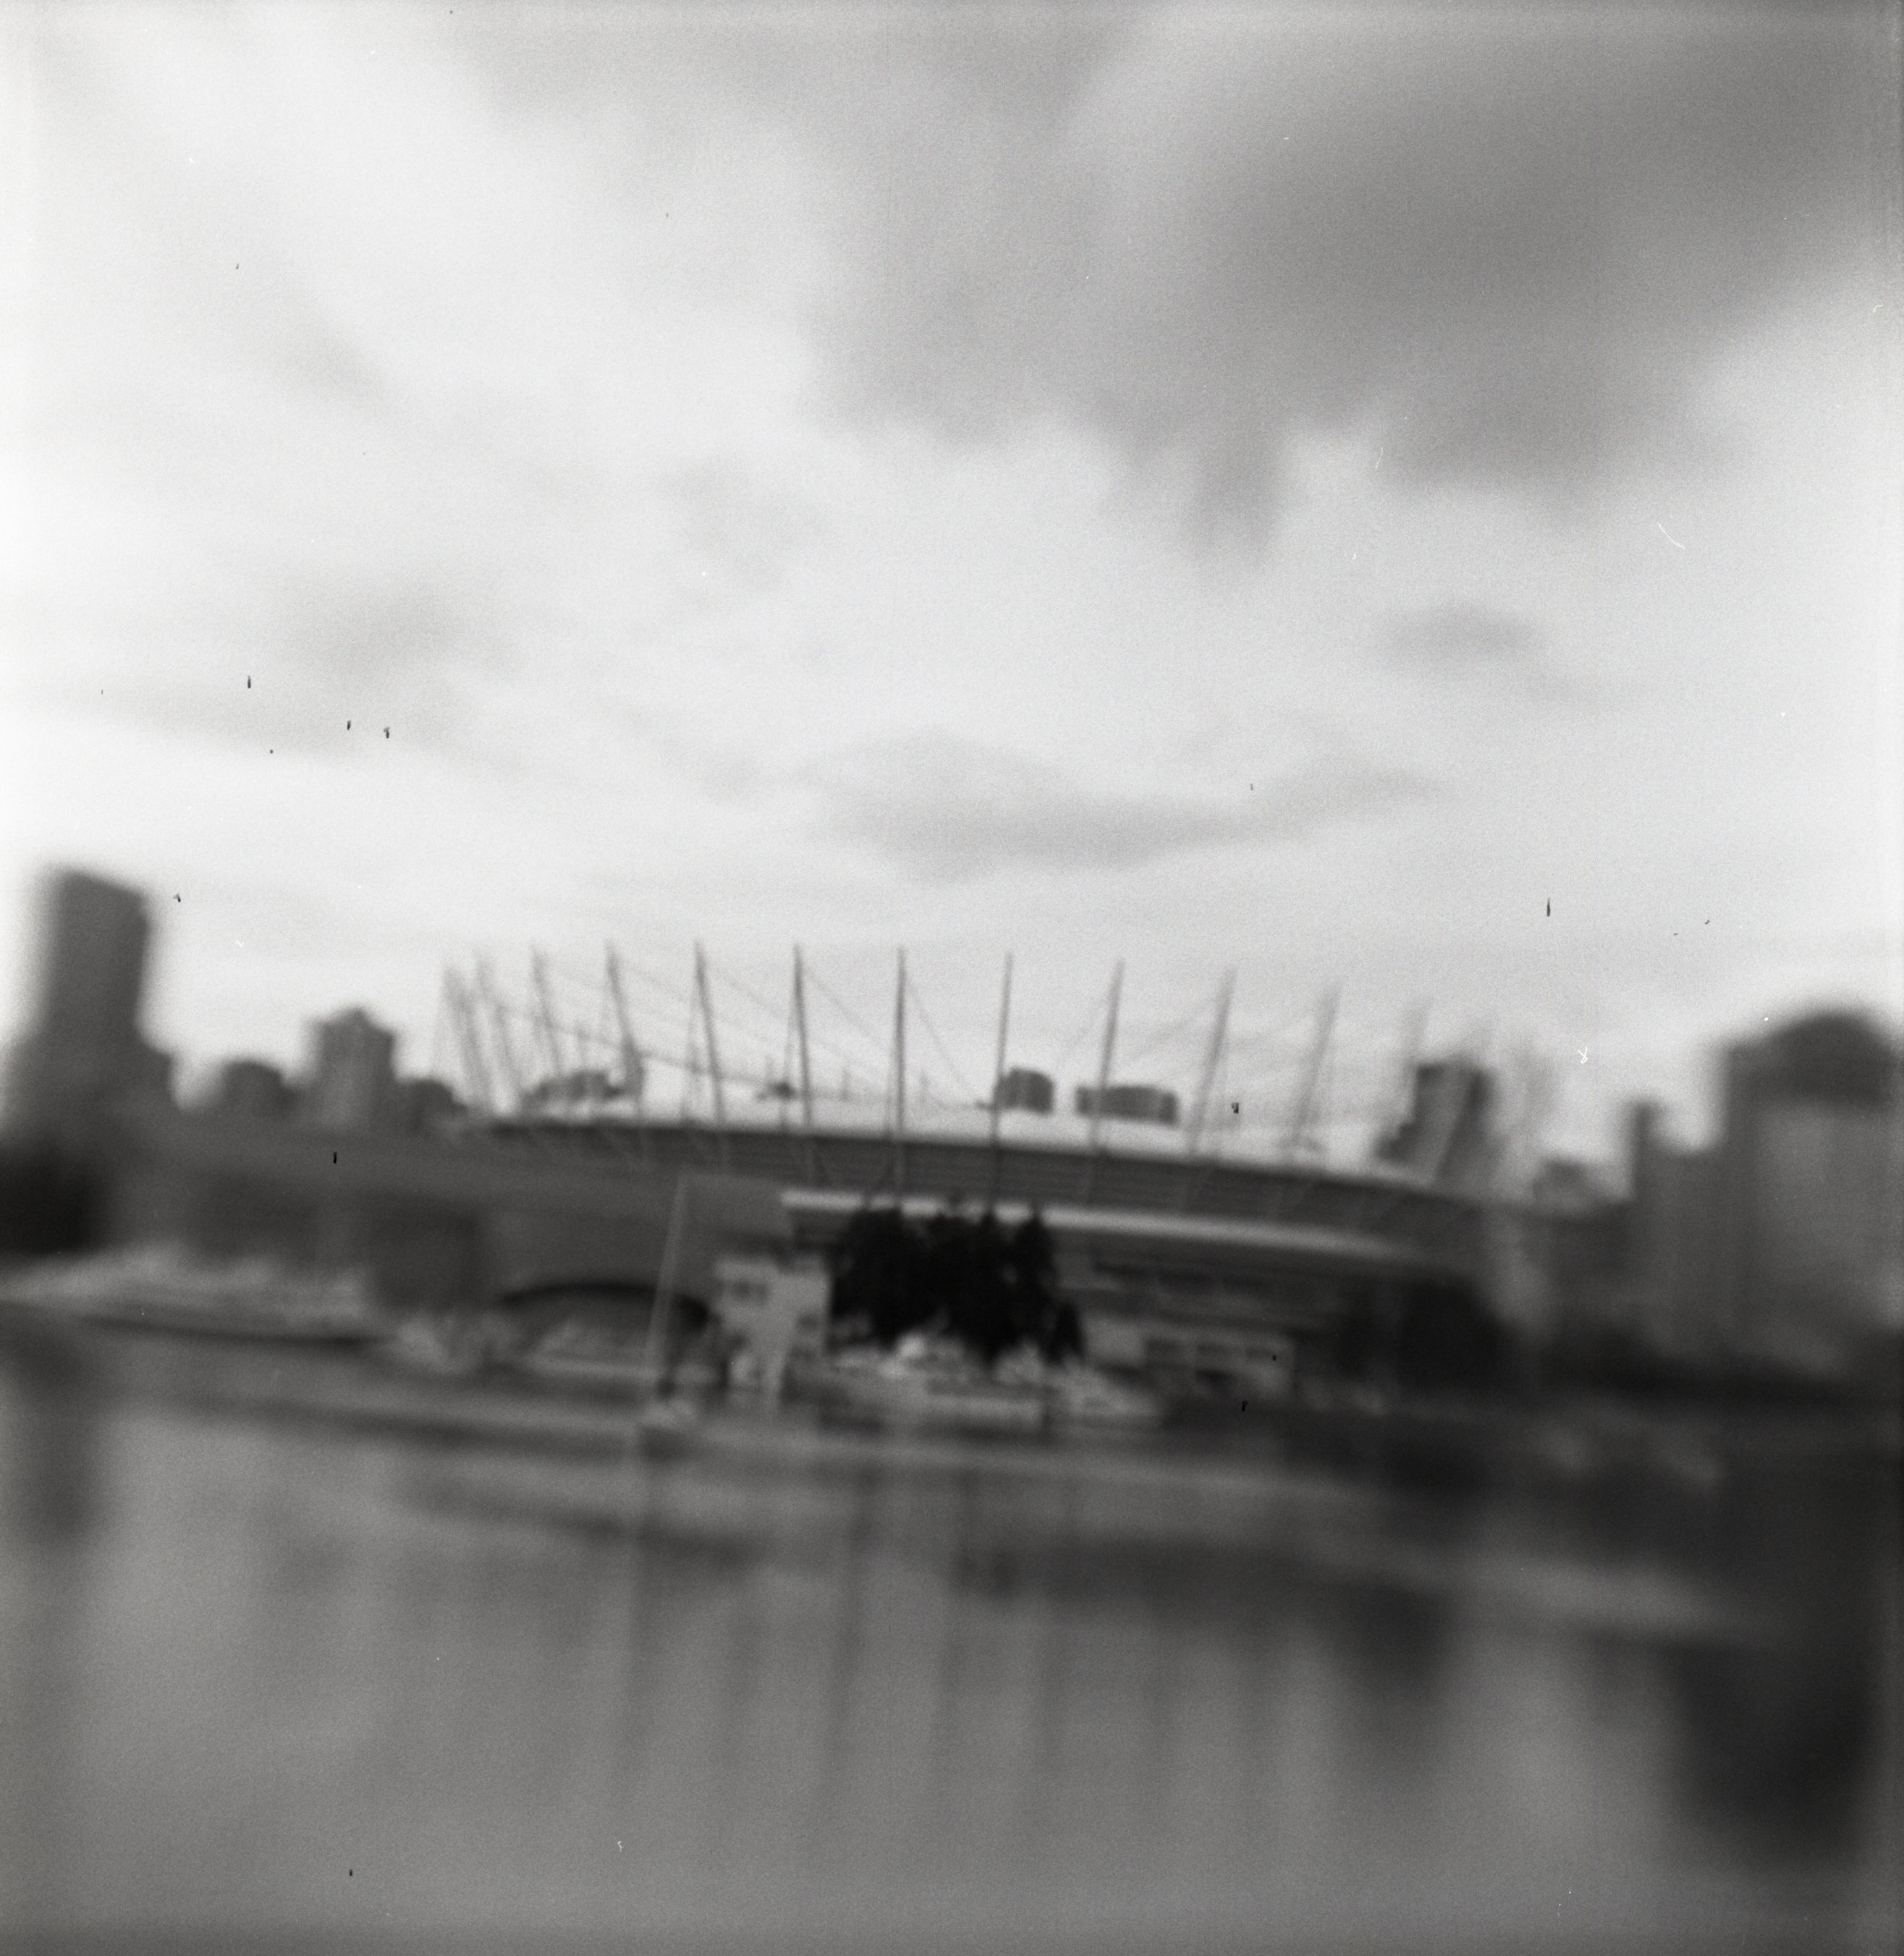
cloud, black and white, bridge, photography, reflection, vehicle, monochrome, 120film, kodaktrix400, kodakbrownie, flippedlens, epsonv550, hawkeyebrownie, monochrome photography